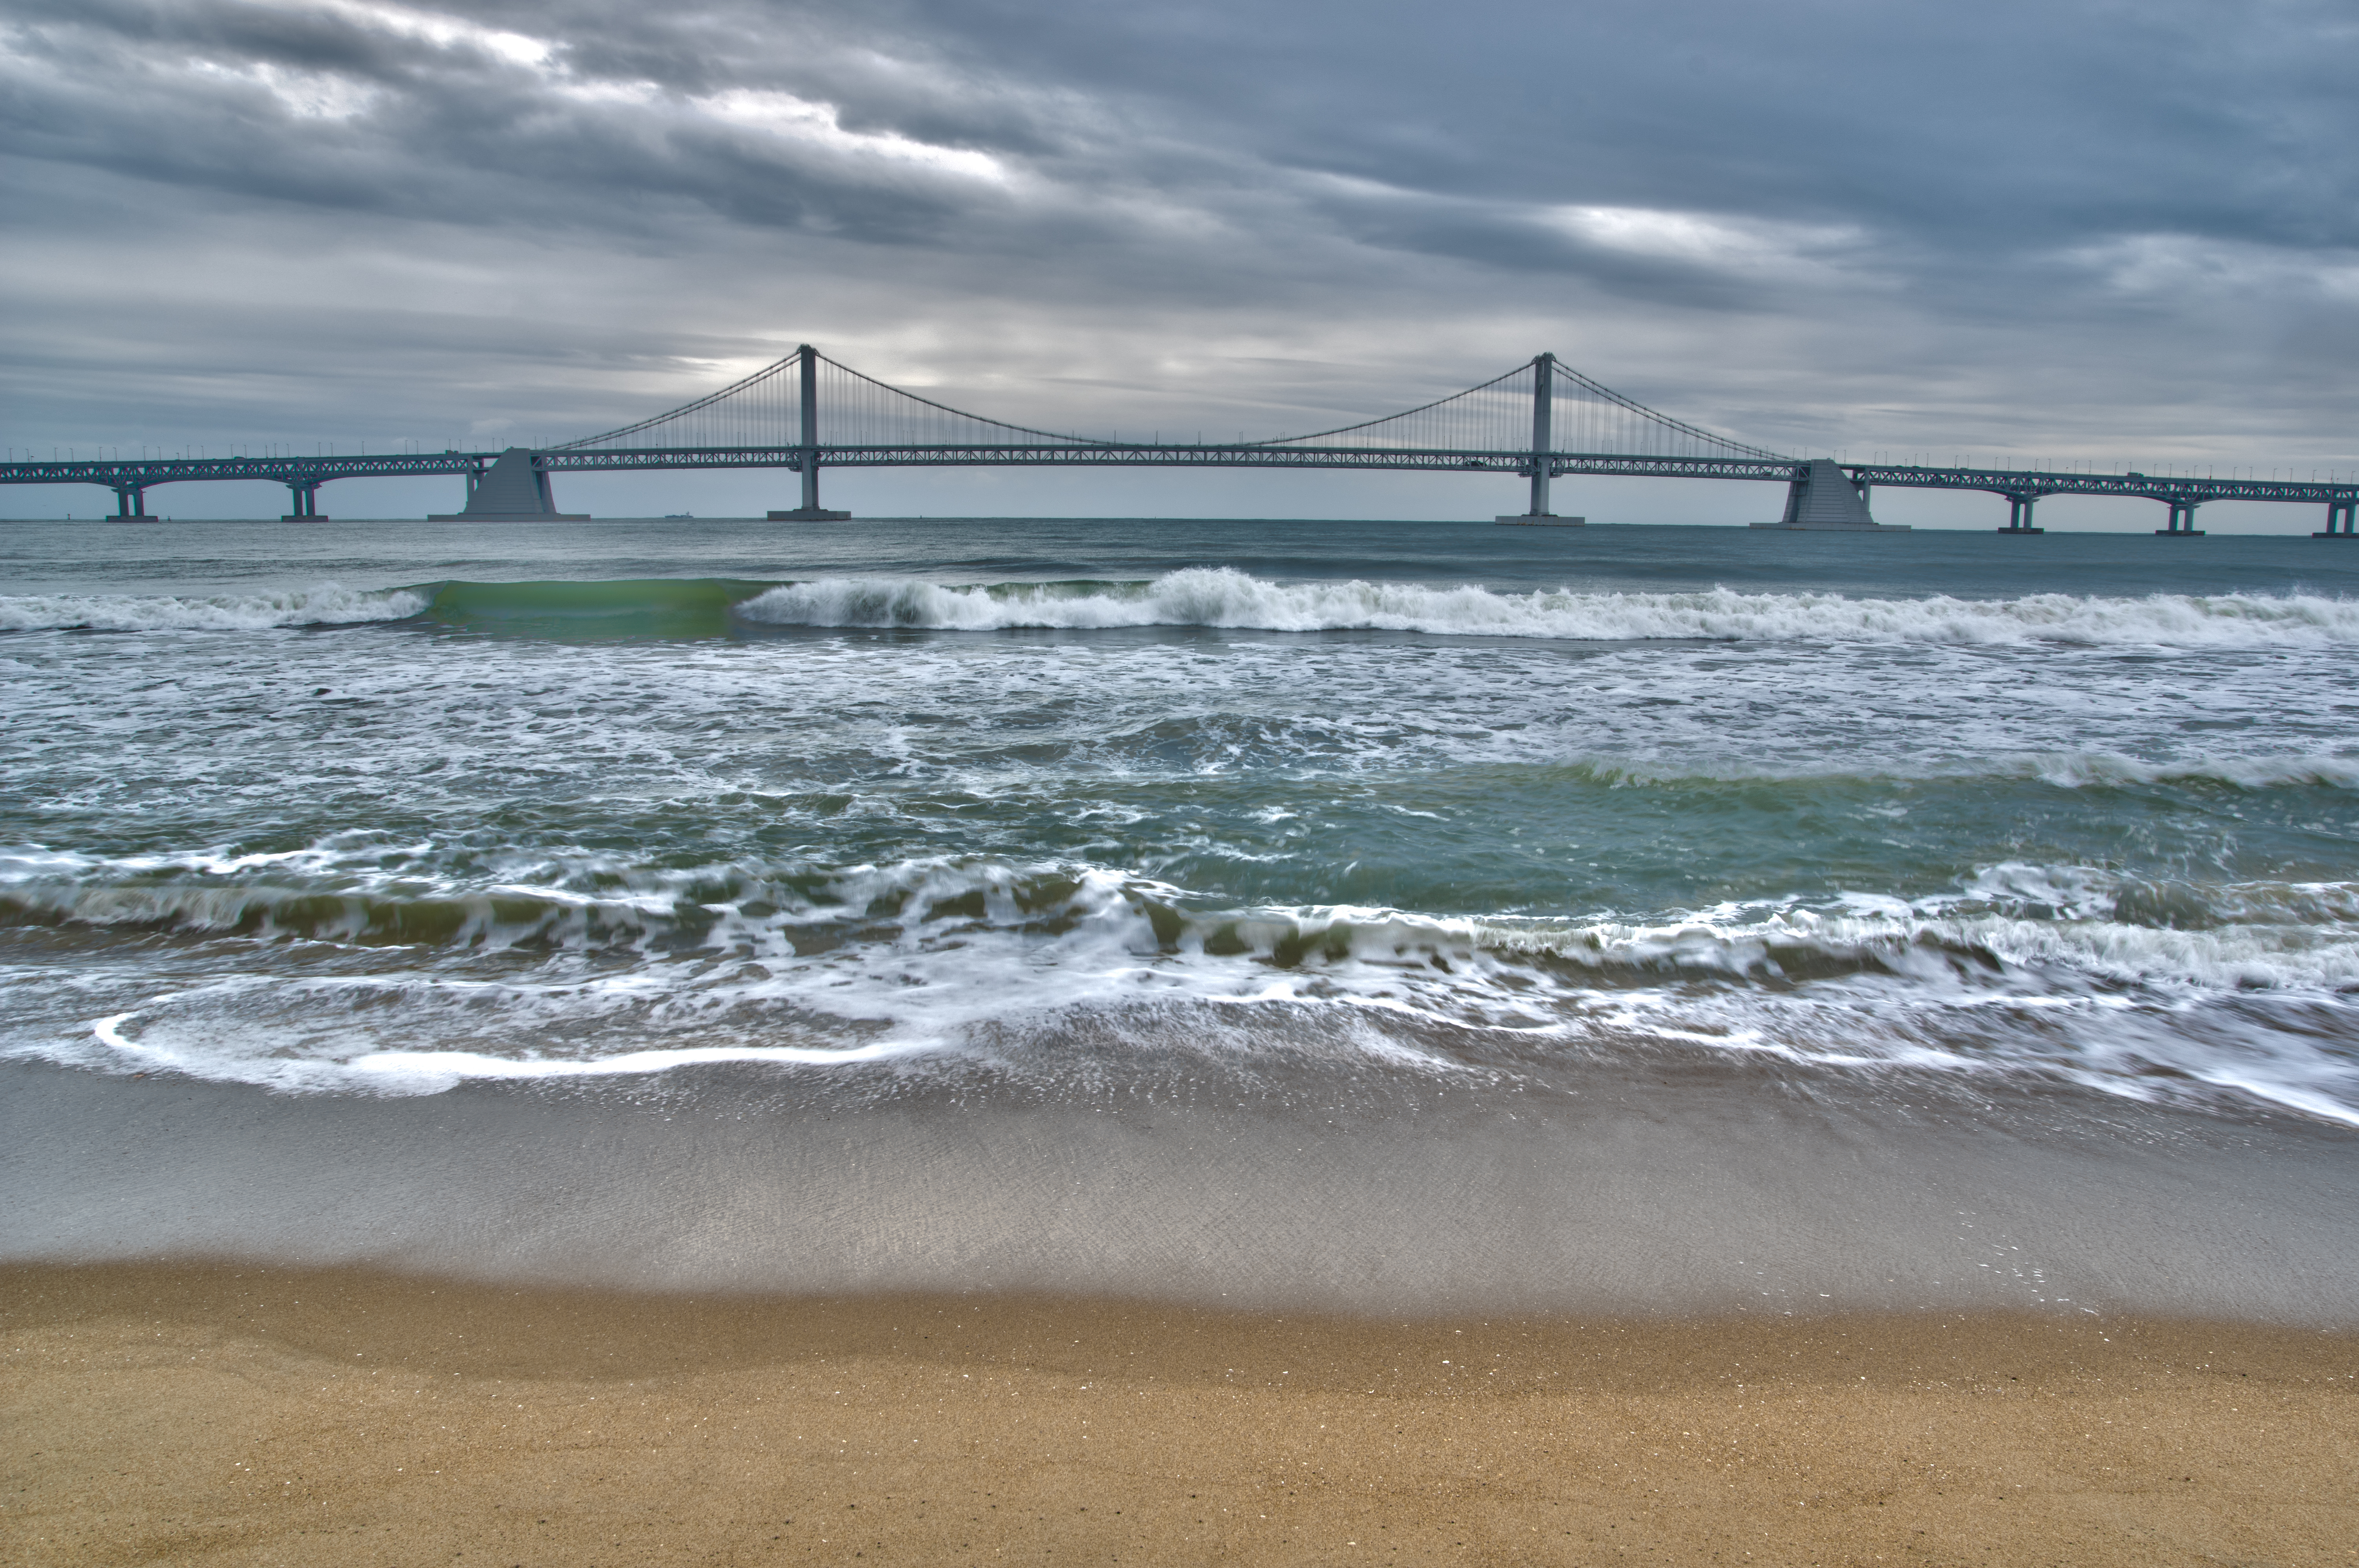
diamond bridge, sea, wave, water, ocean, sky, bridge, beach, tide, coast, shore, wind wave, water resources, cloud, coastal and oceanic landforms, horizon, wind, bay, nonbuilding structure, beam bridge, suspension bridge, sand, river, landscape, pier, vacation